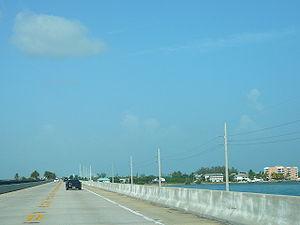
Knight's Key est une île des Middle Florida Keys, située à l'ouest de Key Vaca, à l'extrémité est du Seven Mile Bridge. Elle fait partie de la commune de Marathon dans le comté de Monroe. Elle doit son nom au premier colon qui s'y installa, un certain Mr Knight.